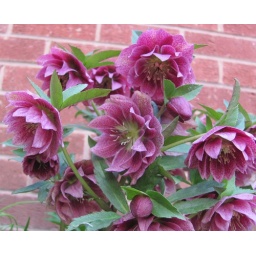
Our house and garden 06032010 (9) One of the Hellebores in flower in the garden now.